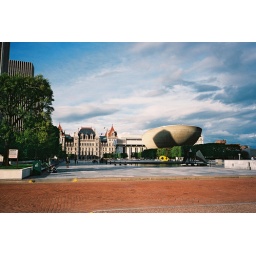
The tall towers and buildings are trying to compete with the sky full of clouds.Photo &amp;amp; Caption by Anonymous